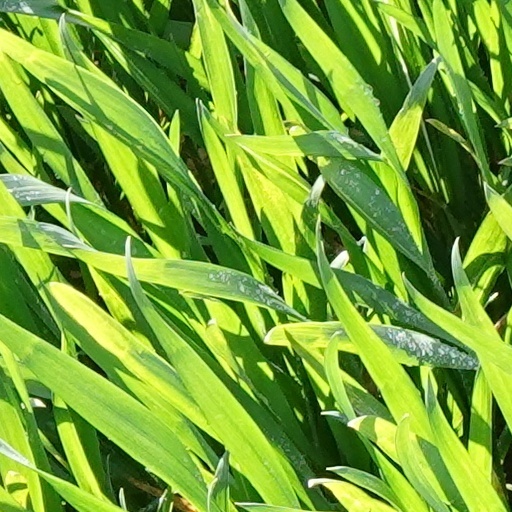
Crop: wheat